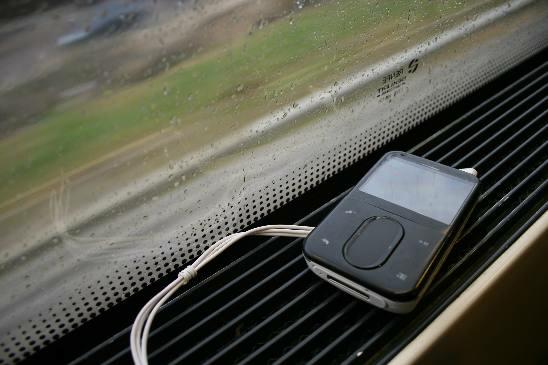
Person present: No